Glory of Iqbal

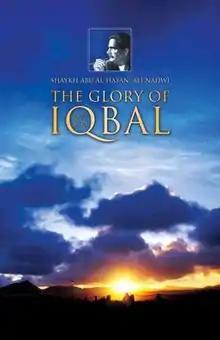
Cover of English Version

Glory of Iqbal is a book written by Abul Hasan Ali Hasani Nadwi that seeks to present the poet Muhammad Iqbal to the Arab world. It was first published in Arabic language as "Rawa-e Iqbal" and it was later translated into Urdu by Shams Tabriz Khan as "Nuqoosh-e-Iqbal". It is Nadwi’s most popular work, and it is sold across the Muslim world, particularly in India and the Arab States.